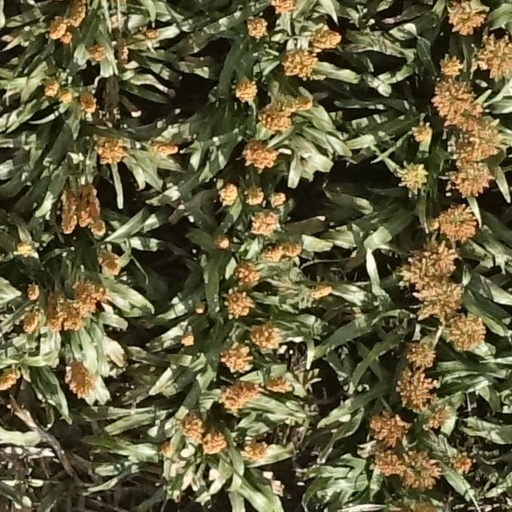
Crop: sorghum